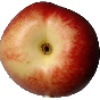
Label: nectarine